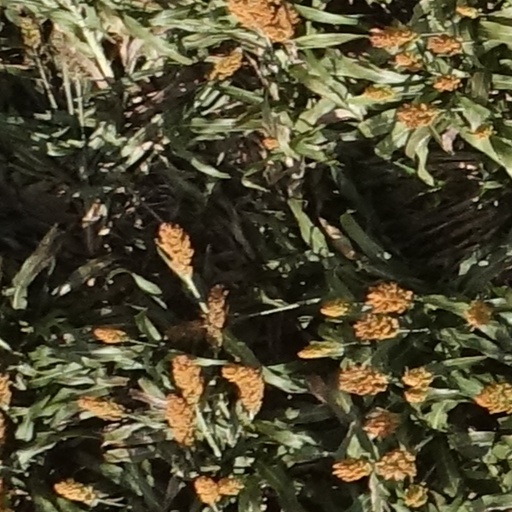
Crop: sorghum